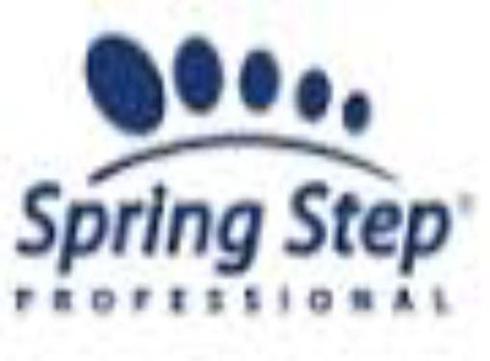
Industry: Clothes